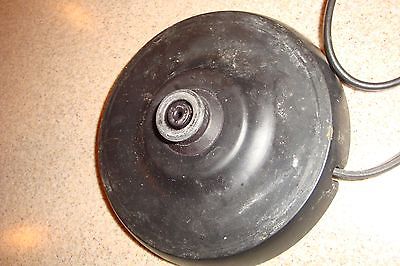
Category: kettle